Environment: real
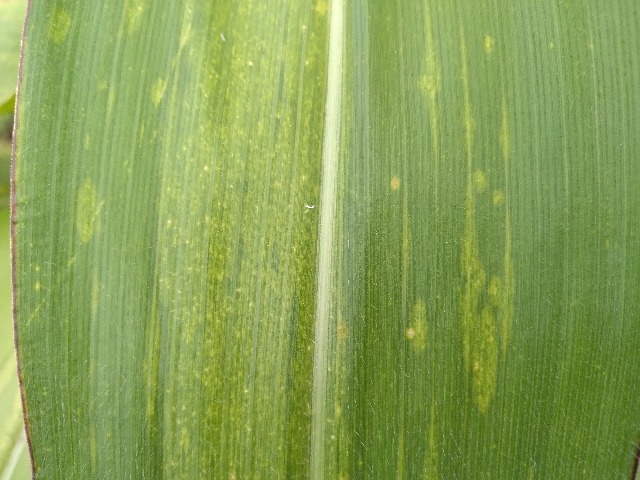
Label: lethal_necrosis